Celso Ortiz

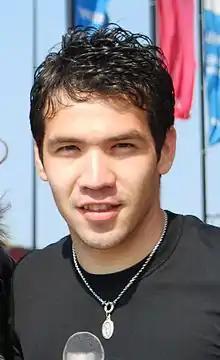
Ortiz in 2011

Celso Fabián Ortiz Gamarra (born 26 January 1989) is a Paraguayan professional footballer who plays as a midfielder for Liga MX club Pachuca.